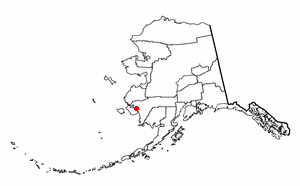
Nunapitchuk est une ville américaine située dans la région de recensement de Bethel, en Alaska. Lors du recensement de 2000, sa population s’élevait à 466 habitants.